Westbrook Pegler

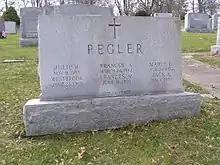
Headstone of Westbrook Pegler in Gate of Heaven Cemetery, Hawthorne, New York.

On August 28, 1922, Pegler, a Roman Catholic, married Julia Harpman, a onetime "New York Daily News" crime reporter, who was from a Jewish family in Tennessee. She died on November 8, 1955. In 1961, he married his secretary Maude Wettje.